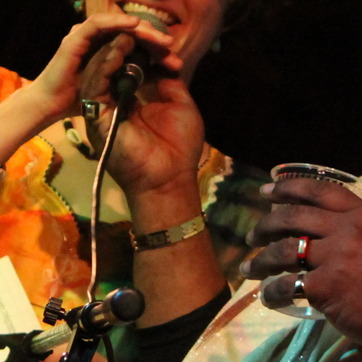
Material: skin